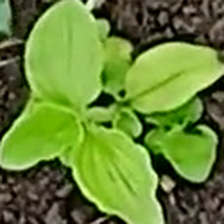
Weed species: Kena_(Commplina_benghalensio)